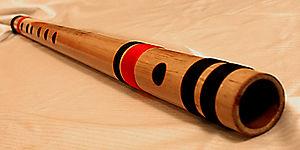
Les instruments de musique en bambou sont le plus souvent des flûtes qui exploitent les tiges lignifiées, naturellement creuses, des bambous.
Le bansurî est la grande flûte traversière indienne classique et est probablement le plus ancien instrument de musique de l'Inde du nord.